Walter Appleton Clark

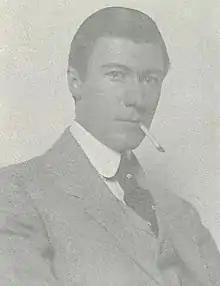
Walter Appleton Clark, c. 1905

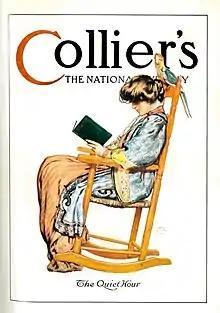
"The Quiet Hour", a painting of Nancy Hoyt Clark published posthumously as the cover of "Collier's Weekly", May 4, 1907

Clark was born in Worcester, Massachusetts on June 24, 1876, four years before the death of his father. His mother then made a living for her family by taking in boarders. As a child, Clark drew sketches for his own amusement, and at 15, he spent a profitable summer in Jackson, New Hampshire, taking drawing lessons from a local artist. After finishing high school, Clark studied at Worcester Polytechnic Institute for two years before enlisting at the Massachusetts Nautical Training School to become an officer in the U.S. Merchant Marine. In 1894, Clark resigned as a cadet in good standing and enrolled at the Art Students League of New York, where he studied under William Merritt Chase and Harry Siddons Mowbray. Among Clark's intimate friends there were fellow students John Wolcott Adams and James Montgomery Flagg.